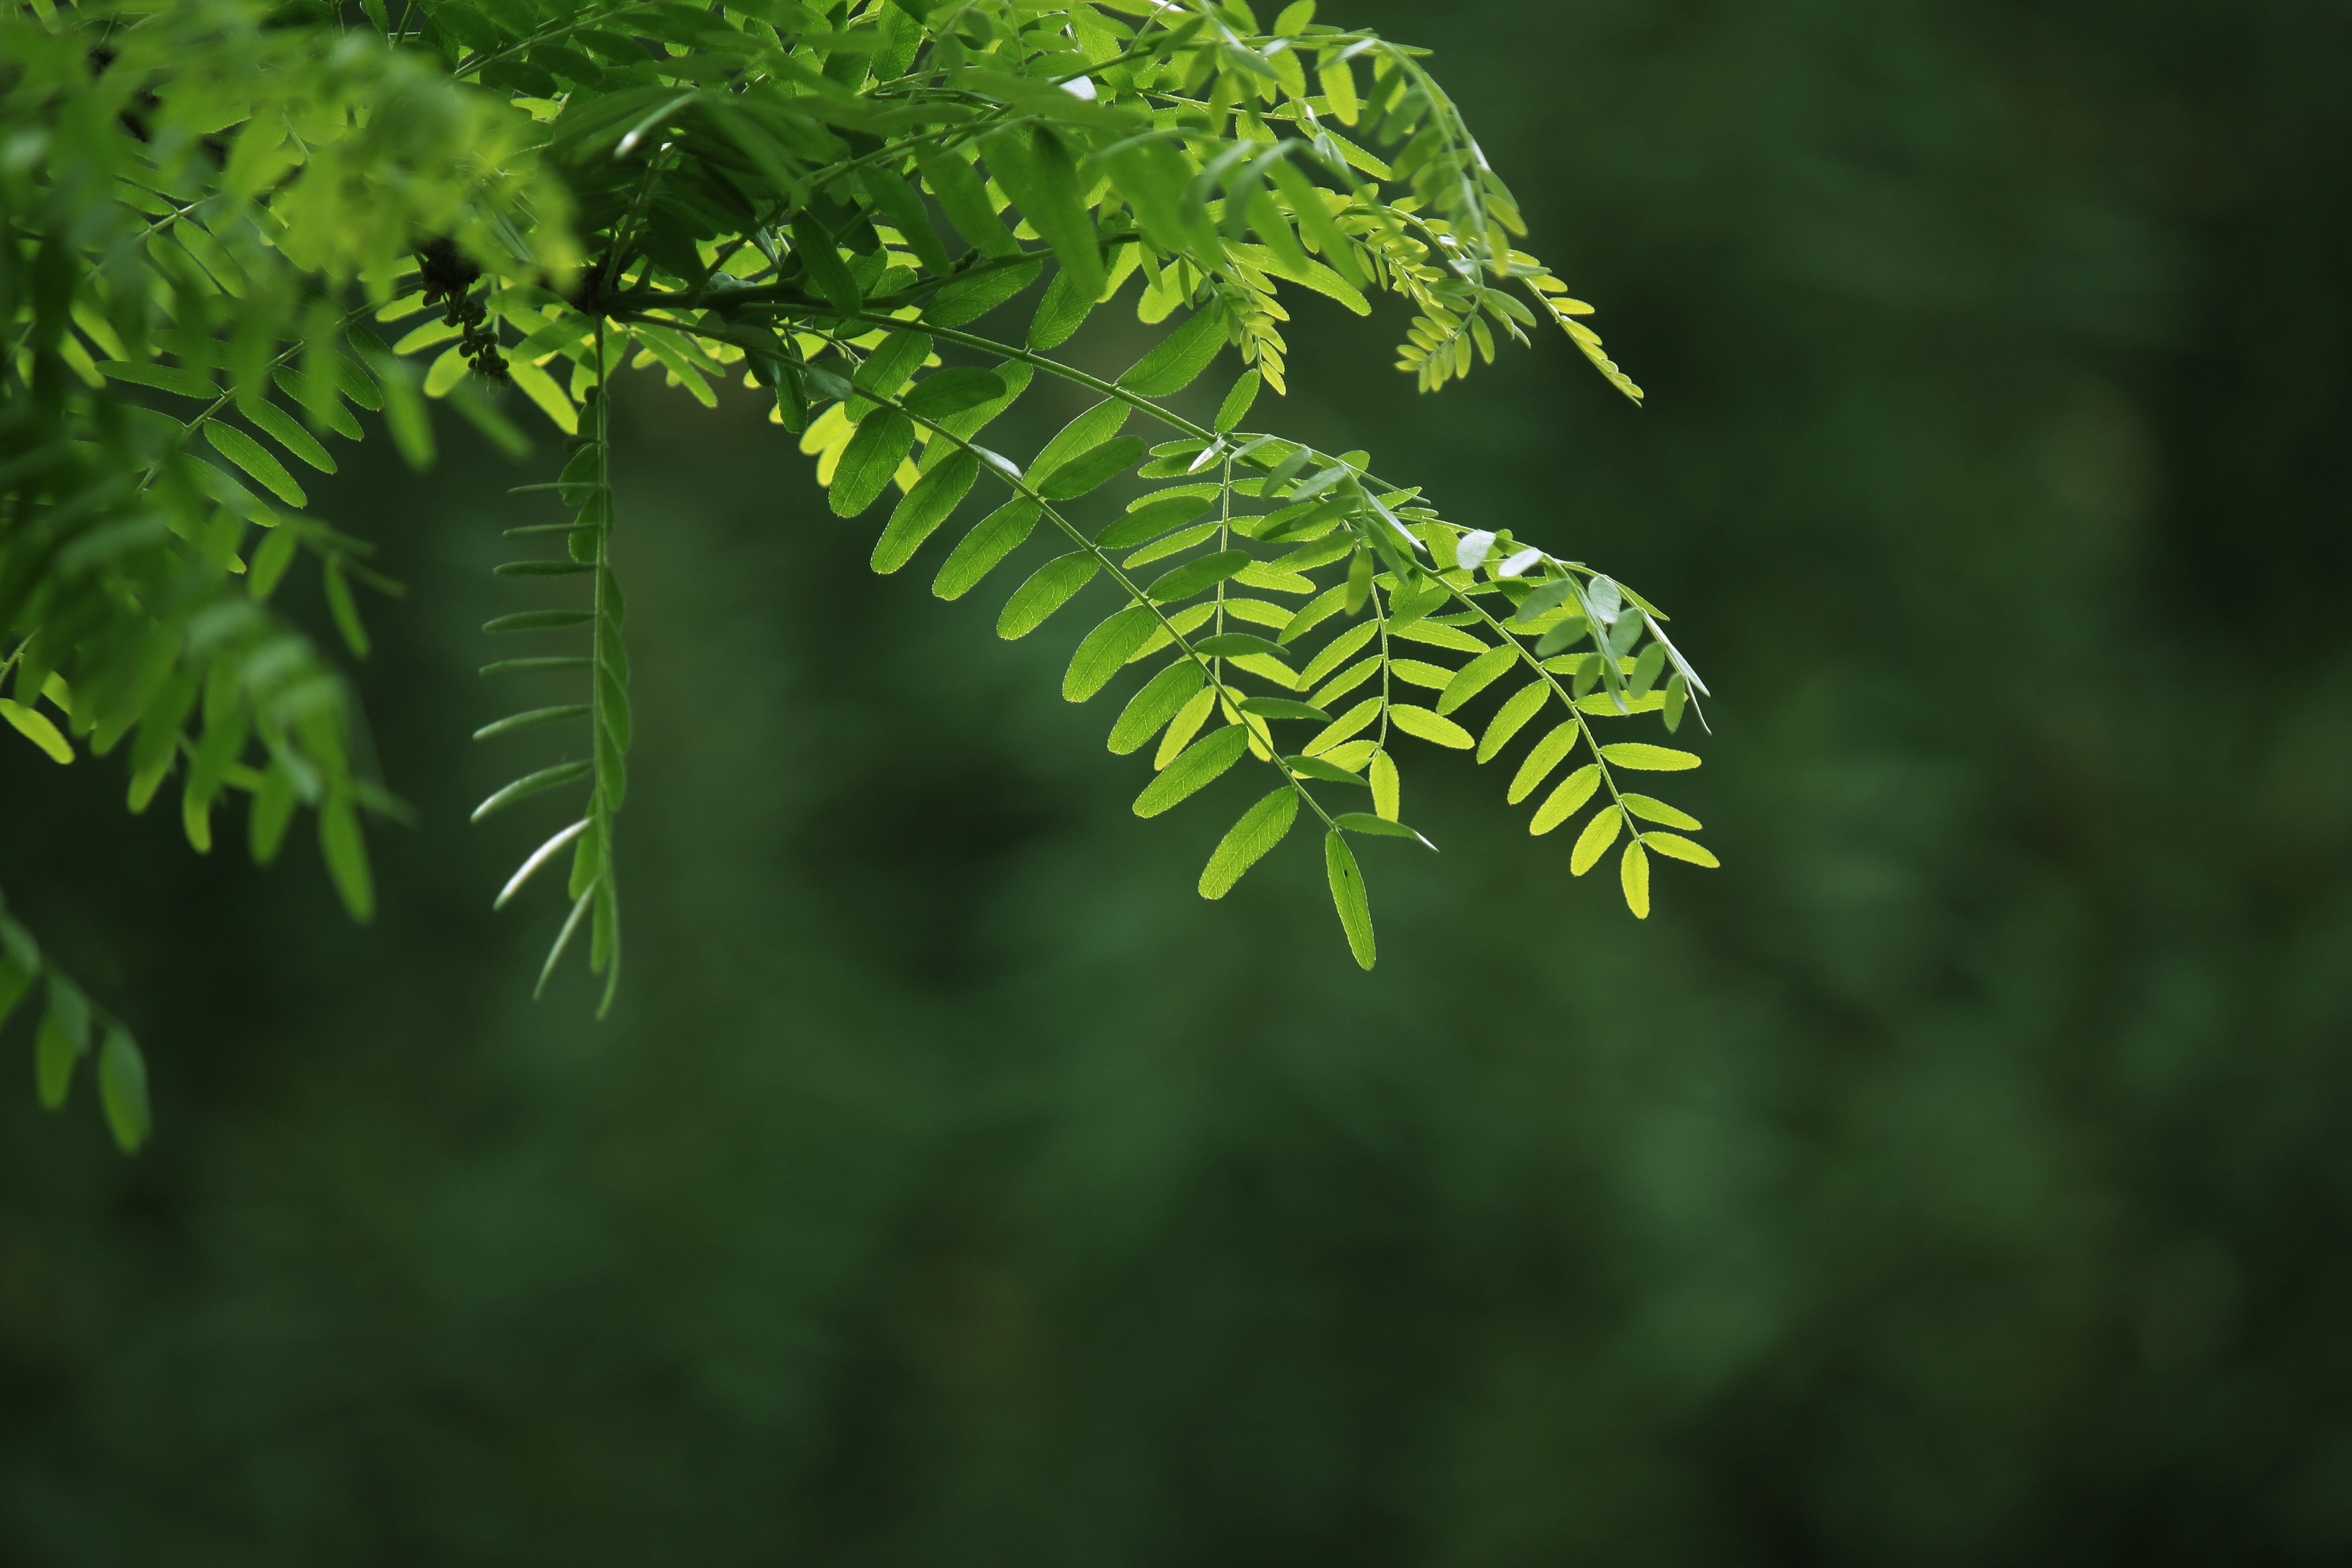
tree, nature, forest, grass, branch, plant, sunlight, leaf, flower, green, botany, fir, flora, fern, leaves, spruce, deciduous, ecosystem, macro photography, flowering plant, plant stem, woody plant, land plant, ferns and horsetails